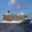
Label: ship